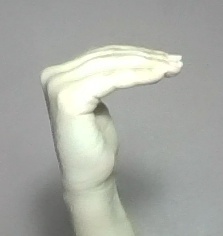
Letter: haa